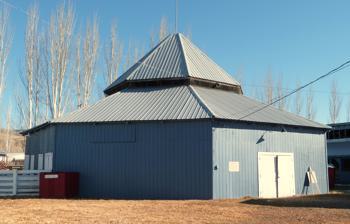
Building: Lake County Round Sale Barn
Country: United States of America
Year built: 1942
United States historic place Lake County Round Sale Barn U.S. National Register of Historic Places The barn in 2014 Show map of Oregon Show map of the United States Location 3531 S. 6th Street Lakeview, Oregon Coordinates 42°11′43″N 120°21′40″W / 42.195342°N 120.361078°W / 42.195342; -120.361078 Area less than one acre Built 1942 ( 1942 ) Architect Sinnard, Herbert Reeves NRHP reference No. 03001180 Added to NRHP November 21, 2003 The Lake County Round Sale Barn is a building located in Lakeview, Oregon listed on the National Register of Historic Places . The barn was added to the list on November 21, 2003. See also National Register of Historic Places listings in Lake County, Oregon References